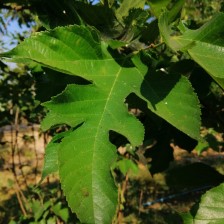
Variety: RedKing